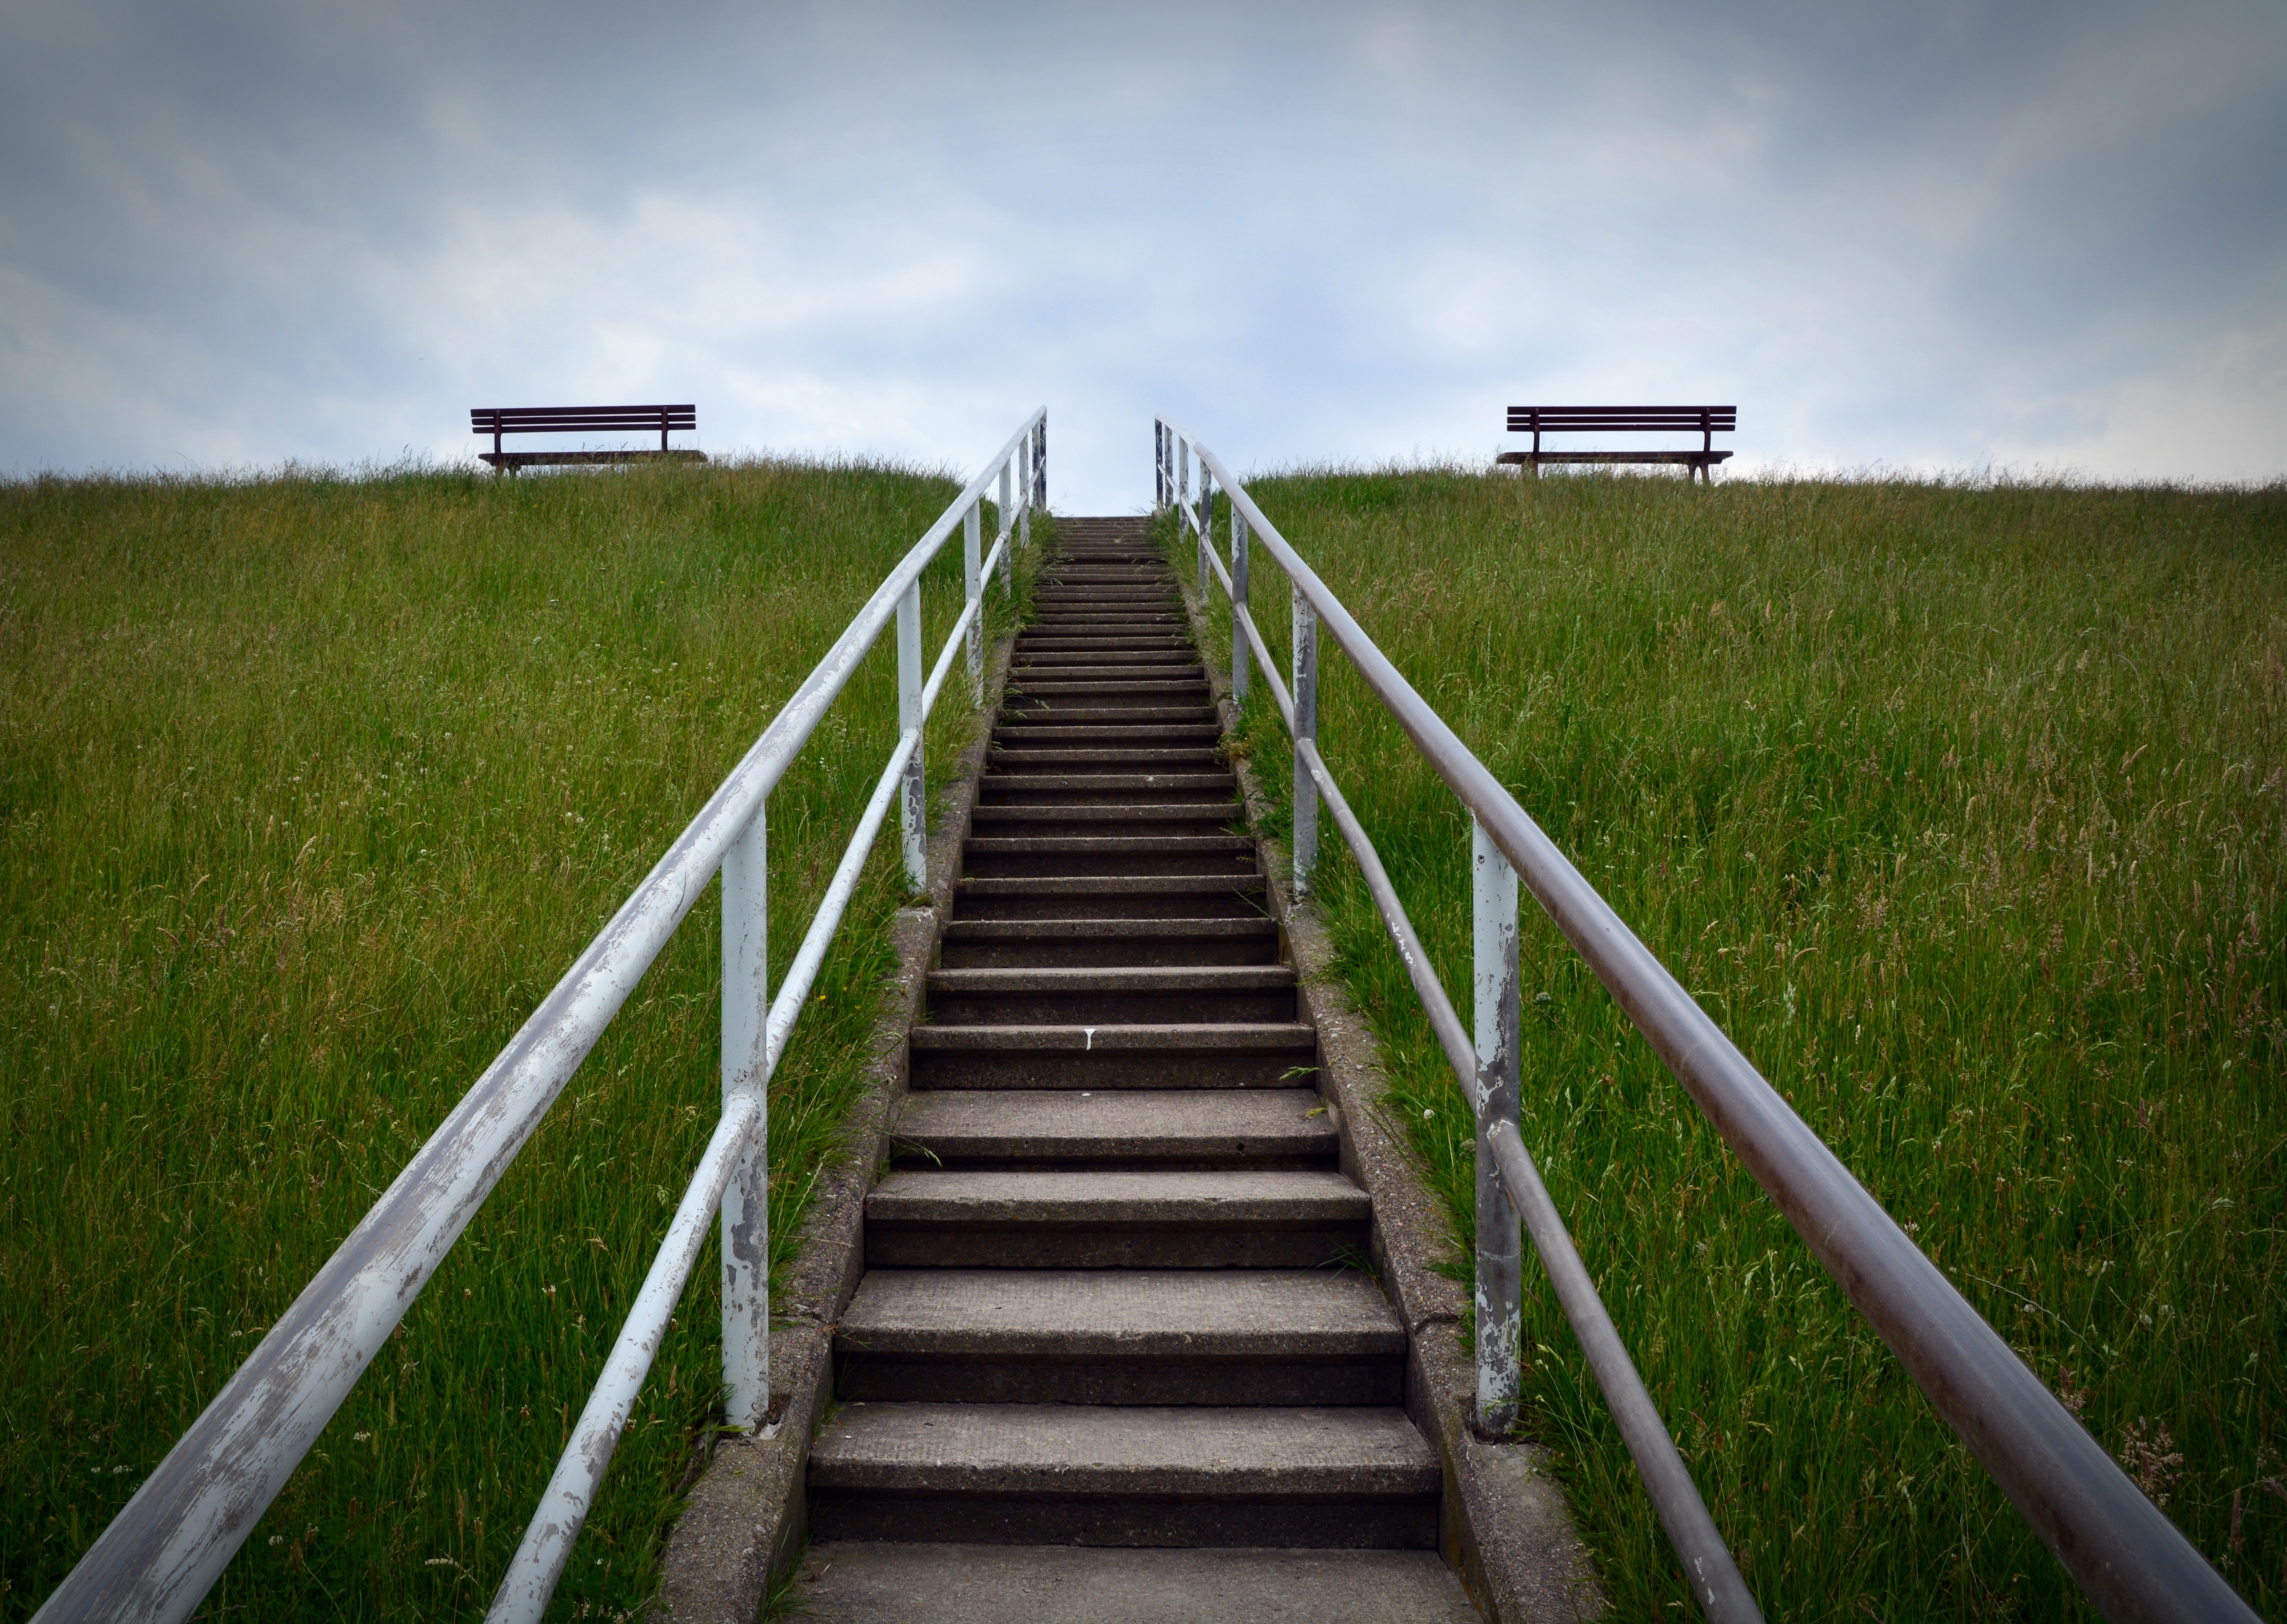
grass, sky, track, road, bridge, field, highway, walkway, transport, green, habitat, rise, upgrade, emergence, gradually, rural area, deich stair bench, stairway to heaven